Francisco Fernández (artist)

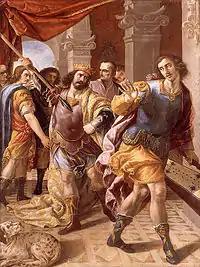
"Saul and David", now in the Museu de Belles Arts de València

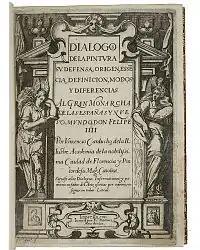
Titlepage of the "Dialogos de la Pintura" by Carducci, illustrated by Fernández

Francisco Fernández, (1606 in Madrid – 1646) who was brought up in the school of Vincenzo Carducho, was one of the most ingenious artists of his time, and his talent gained great reputation for him at an early age. He was employed by Philip IV in the palaces at Madrid, and in the convent of La Victoria are pictures by him of the "Death of St. Francis of Paola," and "St. Joachim and St. Anne." He also etched five spirited plates of allegories for Carducho's "Dialogos de la Pintura," 1633. He was killed in a quarrel by Francisco de Baras.